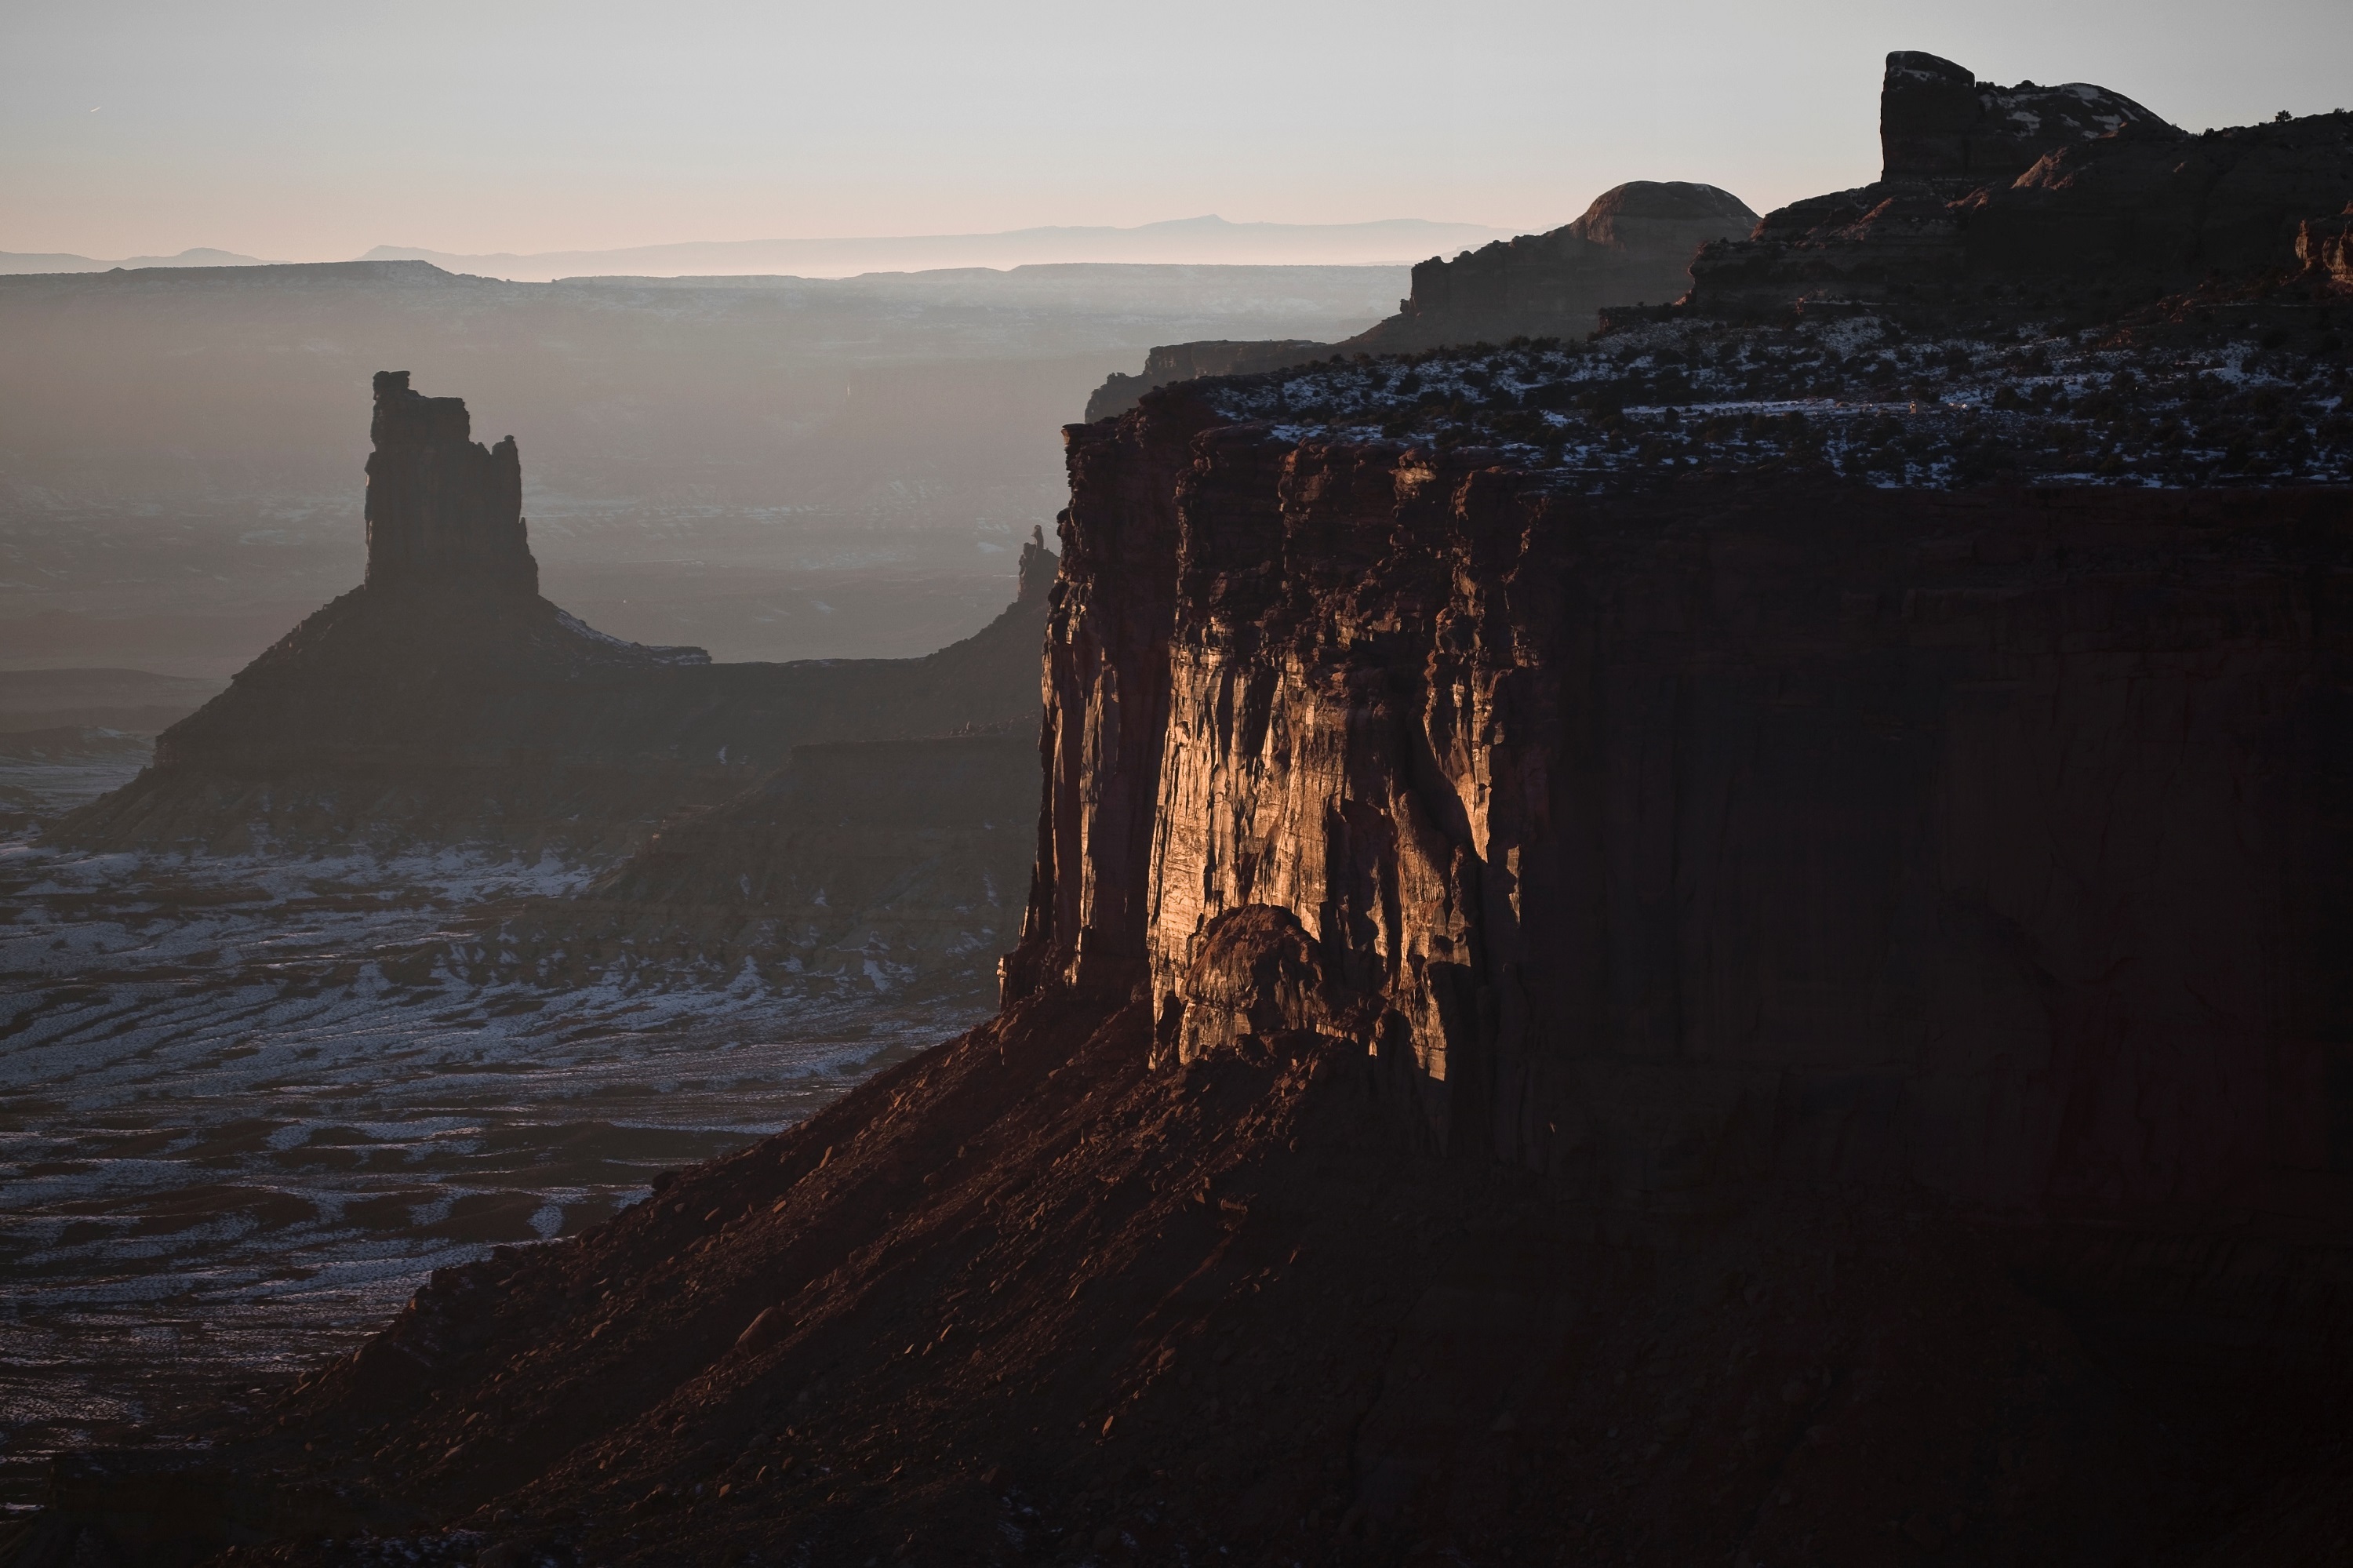
landscape, sea, coast, rock, ocean, horizon, wilderness, snow, cold, winter, fog, sunrise, sunset, sunlight, morning, wave, dawn, formation, cliff, dusk, evening, scenic, scenery, usa, bay, rugged, terrain, erosion, geology, utah, formations, cape, landform, canyonlands national park, atmospheric phenomenon, candlestick tower